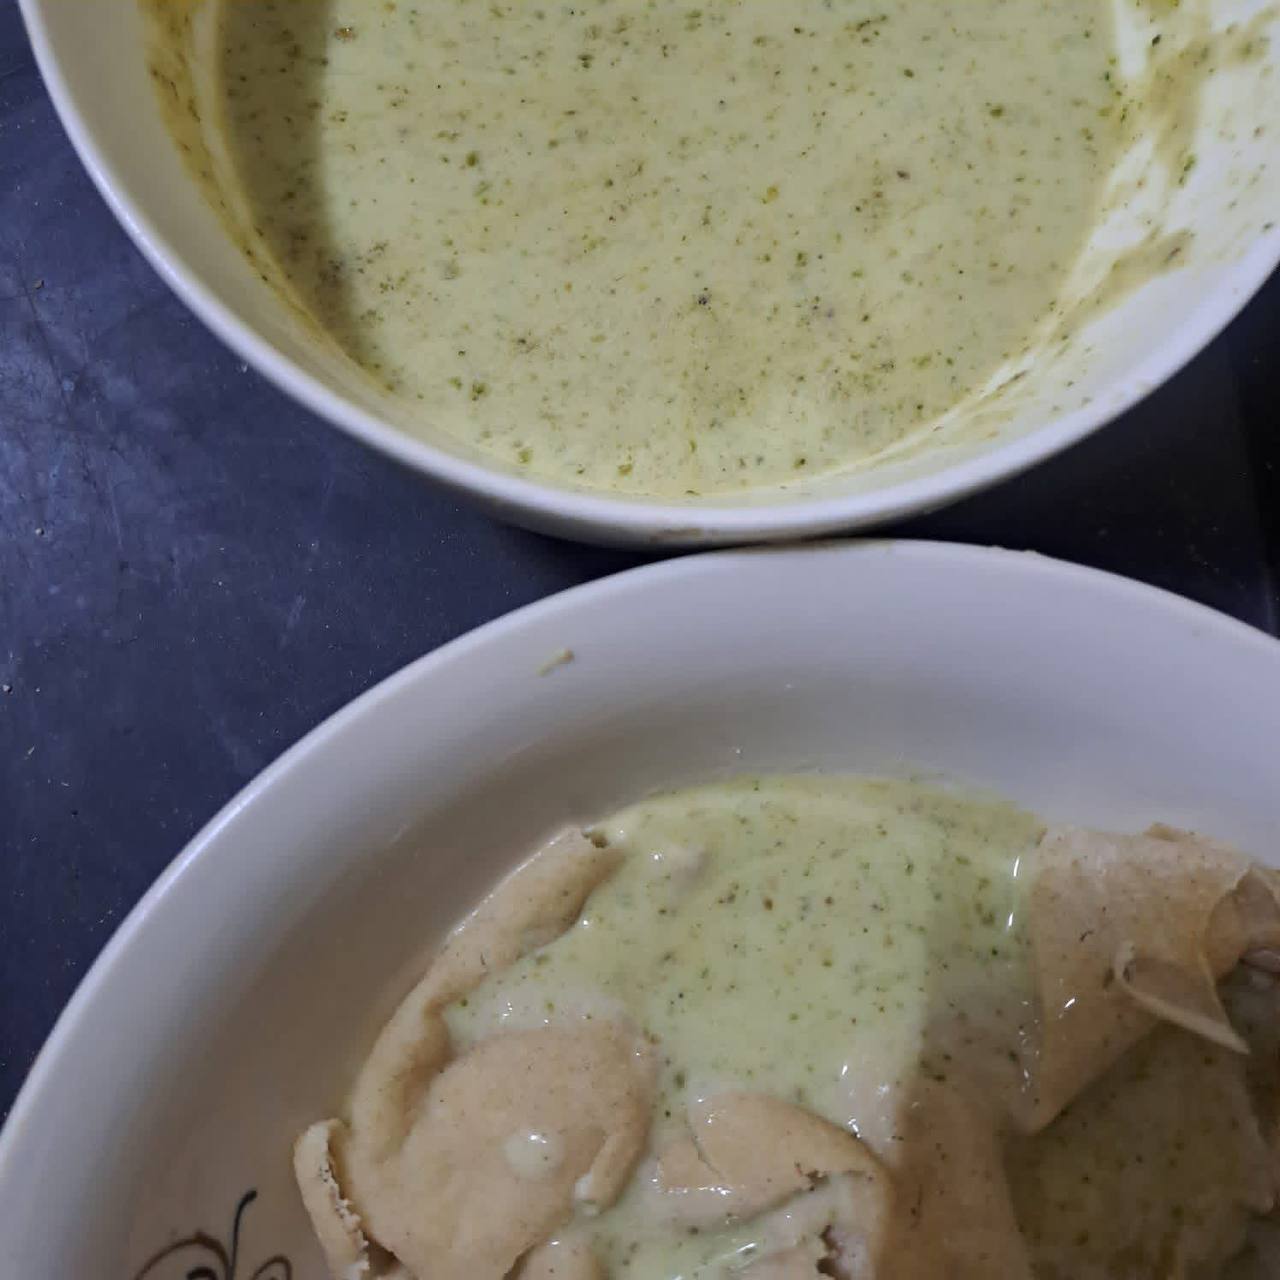
الوصف بالفصحى: وعاء به مرق اللبن و بجانبه خبز الذرة مع المرق
الوصف بالعامية السودانية: كورة ملاح ويكاب و كسرة مُمَلَحة
التصنيف: Food & Drinks